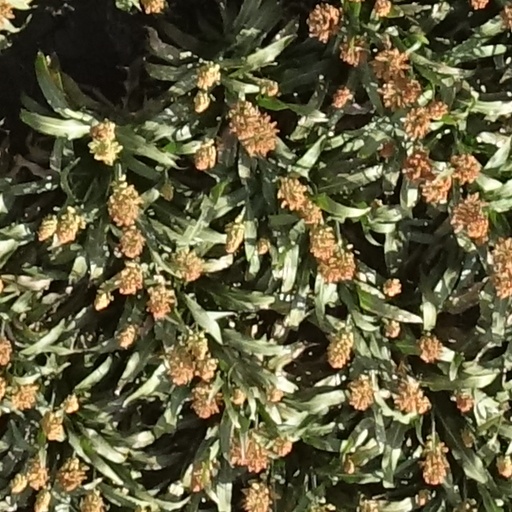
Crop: sorghum